Cagliostro in Wien

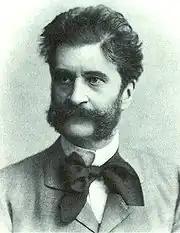
Johann Strauss II

The premiere was highly successful, in no small part due to the audience favourite Alexander Girardi (1850–1918) as Blasoni. Another notable performer at the premiere was Marie Geistinger (1836–1903) who had created the role of Rosalinde in Strauss's "Die Fledermaus". However, weaknesses in the libretto and—by Strauss's standards—the pallid music, meant the work could not garner the level of long-term public support of the composer's other works. These shortcomings were corrected in a version with a revised libretto by Gustav Quedenfeldt and music by Karl Tutein (who included themes from the Kaiser-Walzer) which premiered on 8 May 1941 in Danzig (Gdańsk).